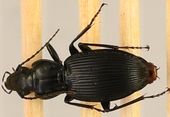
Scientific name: Pterostichus lachrymosus
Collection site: Mountain Lake Biological Station NEON (MLBS), plot MLBS_011